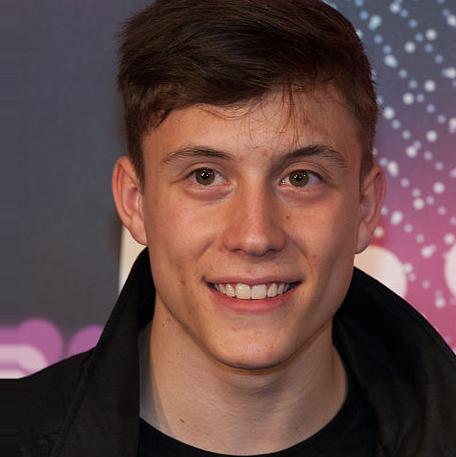
Age: 18